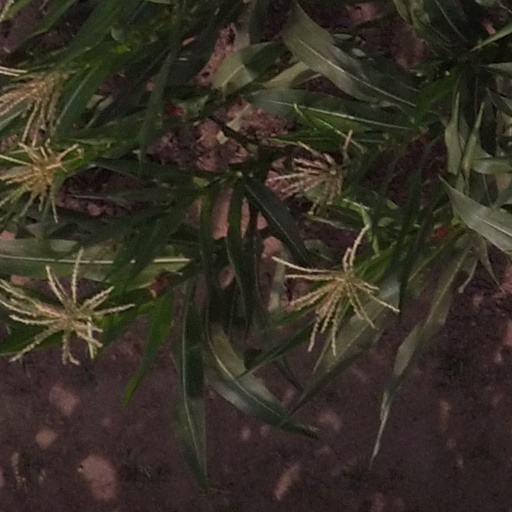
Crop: maize; corn